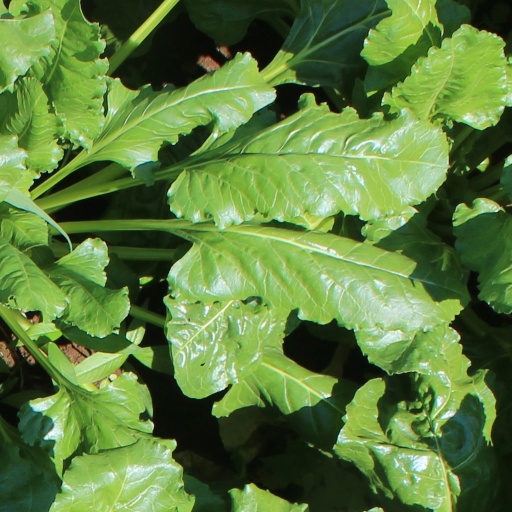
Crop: sugar beet